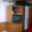
Label: television